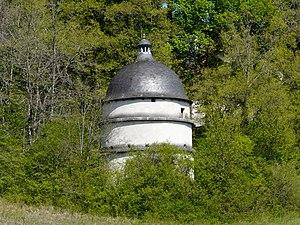
Le pigeonnier du château de Puyguilhem, Villars, Dordogne, France Object location45°
Le château de Puyguilhem, protégé au titre des monuments historiques et ouvert au public, est situé sur la commune de Villars, dans le département français de la Dordogne. Bâti au XVIᵉ siècle, le château arbore un style Renaissance, proche de celui des châteaux de la Loire.
Villars est une commune française rurale située dans le département de la Dordogne, en région Nouvelle-Aquitaine.